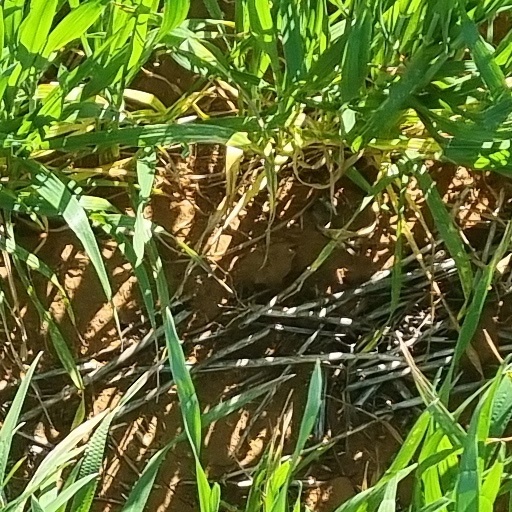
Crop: wheat